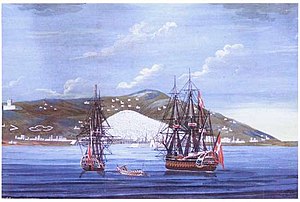
Grønland (linjeskib)
Grønland (til højre) og fregatten Falster ud for Algier i 1772
Grønland (til højre) og fregatten Falster ud for Algier i 1772
Grønland var et linjeskib i den dansk-norske marine, navngivet efter den daværende koloni, Grønland. Skibet blev bygget af Anders Turesen i 1756 og var Orlogsværftets nybygning nummer 15. Skibet udgået af flådens tal i 1791. Grønland brugte et stor del af sin tjenestetid i Middelhavet, hvor den eskorterede danske handelskonvojer. Grønland deltog i bombardementet af Algier i 1770, men affyrede ellers aldrig sine kanoner i kamp. I Admiralitetskollegiet papirer bliver det bemærket at skibet er usædvanligt sødygtigt.